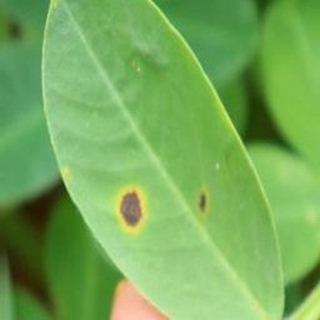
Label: groundnut_early_leaf_spot